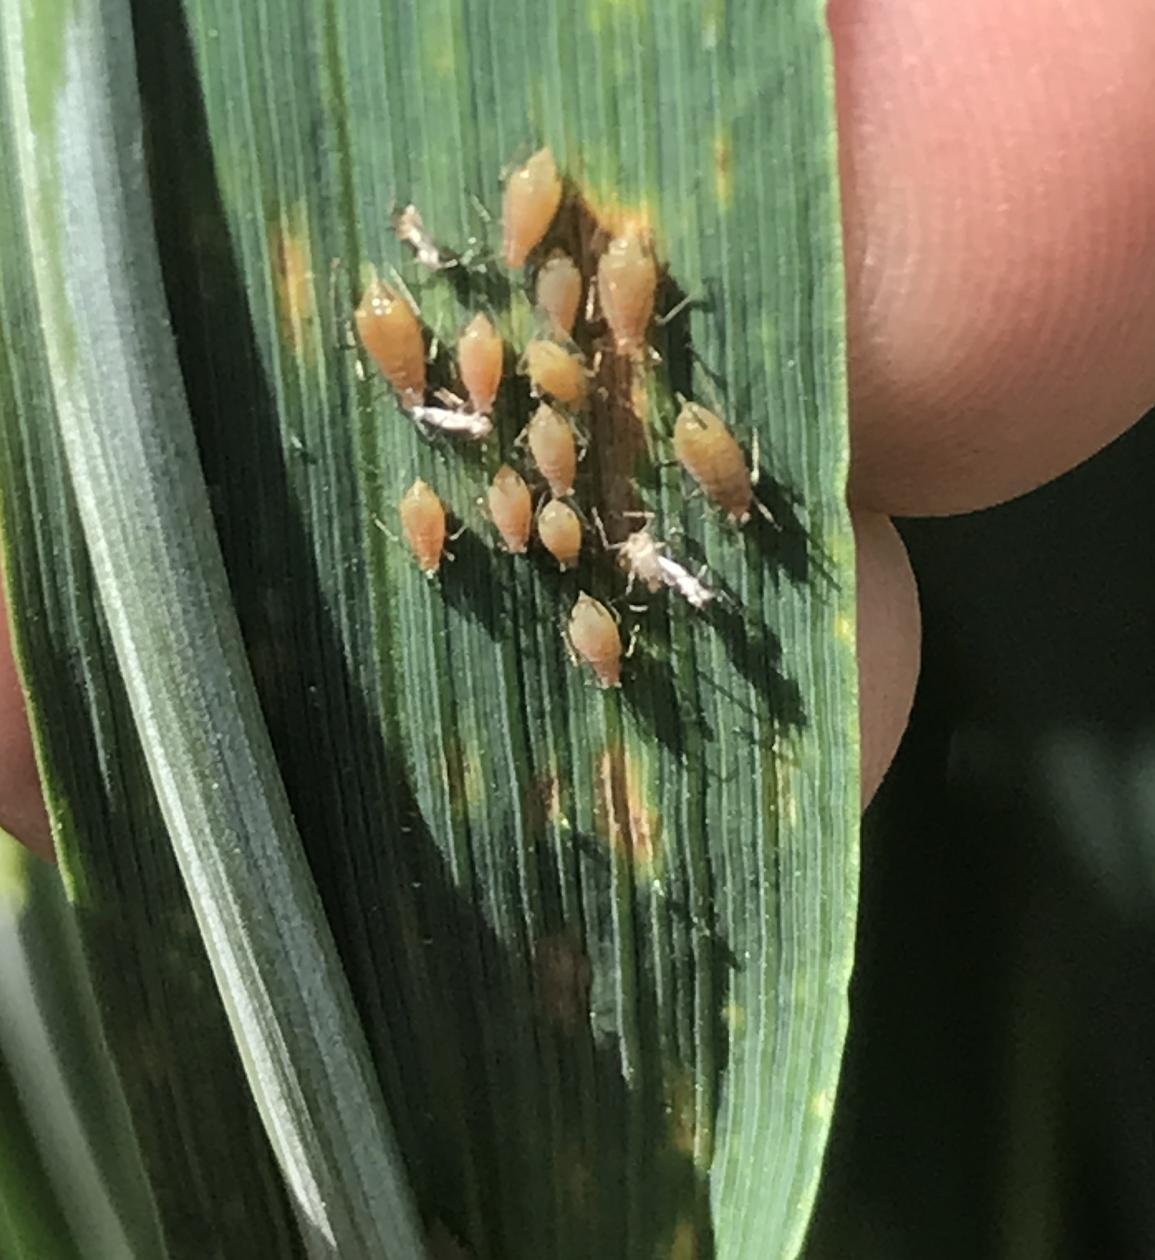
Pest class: english_grain_aphid